Moneron Island

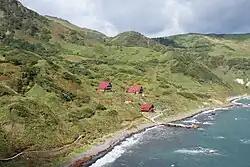
Tourist facilities on Moneron Island

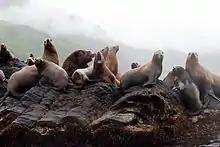
Sea lions on Moneron Island

Moneron has an area of about and a highest point of . It is approximately long (N/S axis) by wide, and is located from Sakhalin's port of Nevelsk and about directly southwest of Sakhalin Island itself at the northeastern end of the Sea of Japan. It is the only landmass in the whole Tatar Straits and has no permanent population. On a clear day, the Japanese Rishiri Island is visible.